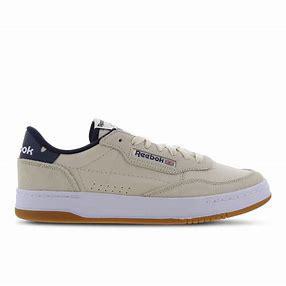
Brand: Reebok
Model: Court Peak